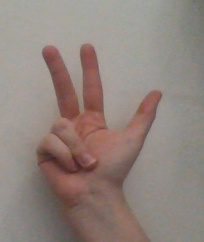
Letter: al